Mike Gravel

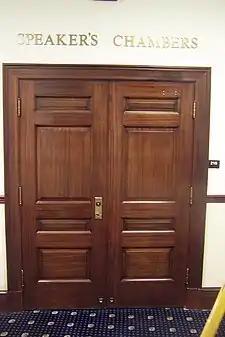
The chambers of the Speaker of the House of Representatives in the Alaska State Capitol.

With the support of Alaska wholesale grocer Barney Gottstein and supermarket builder Larry Carr, Gravel ran for the Alaska House of Representatives representing Anchorage in 1962, initially assigned the 10th and then 8th districts. Alaska had very crowded primaries that year: Gravel was one of 33 Democrats, along with 21 Republicans, who were running for the chance to compete for the 14 House seats allocated to the 8th district. Gravel made it through the primary, and in November eight Republicans and six Democrats were elected to the House from the district, with Gravel finishing eighth overall and third among with Democrats, with 8,174 votes. Gottstein became Gravel's main financial backer during most of his subsequent campaigns.